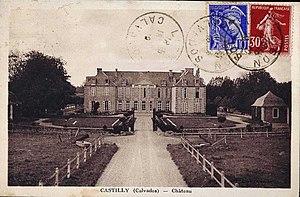
Carte postale du château
Le château de Castilly est un édifice situé sur le territoire de la commune de Castilly dans le département français du Calvados.